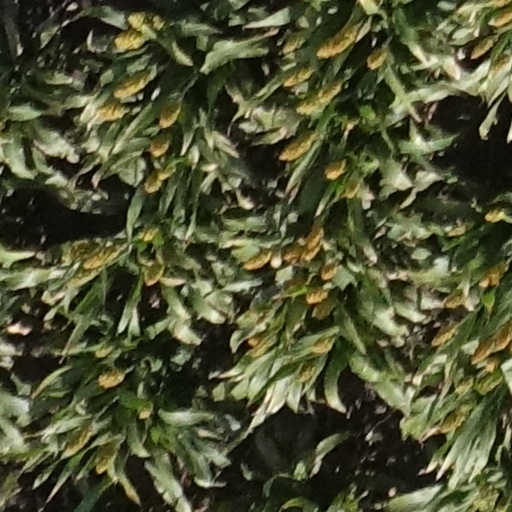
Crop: sorghum